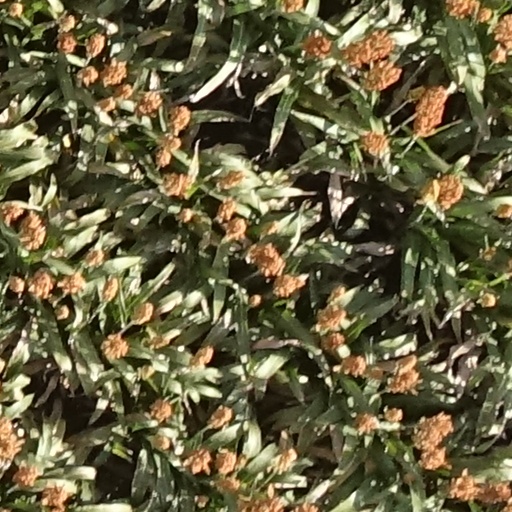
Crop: sorghum